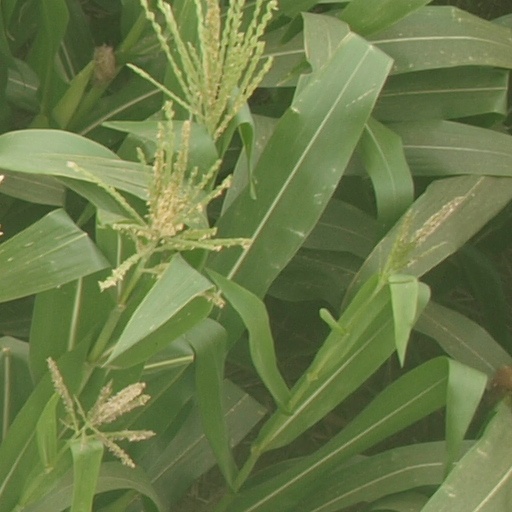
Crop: maize; corn